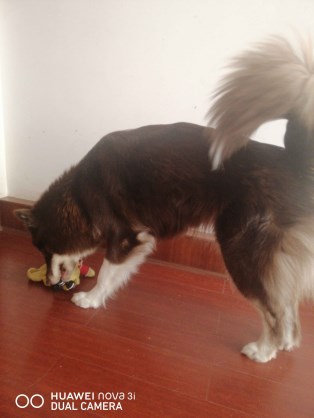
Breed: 1324-n000004-malamute